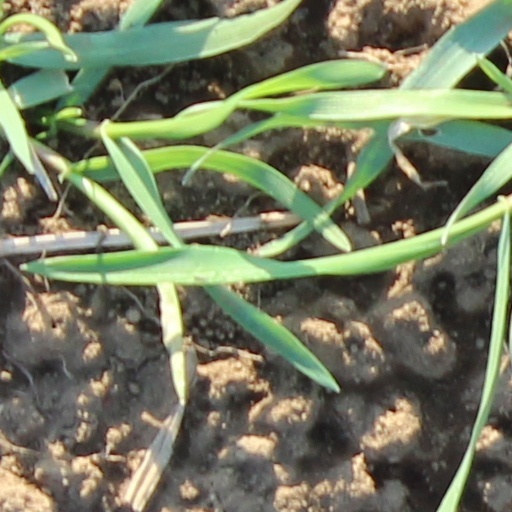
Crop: wheat